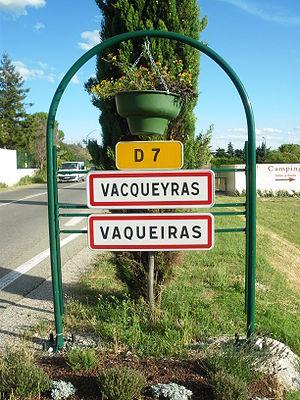
Vacqueyras est une commune française située dans le département de Vaucluse, en région Provence-Alpes-Côte d'Azur.